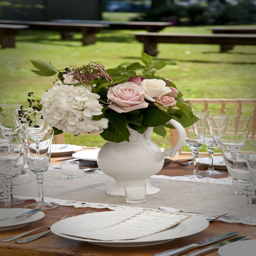
our glasses and country look vintage inspired with an antique jug as a vase .